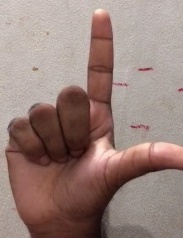
ASL sign: L